Bankeryd Church

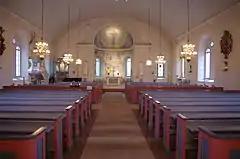
Inside Bankeryd Church

Bankeryd Church is a church in Bankeryd in Sweden. Belonging to Bankeryd Parish of the Church of Sweden, it was inaugurated on 30 August 1868.